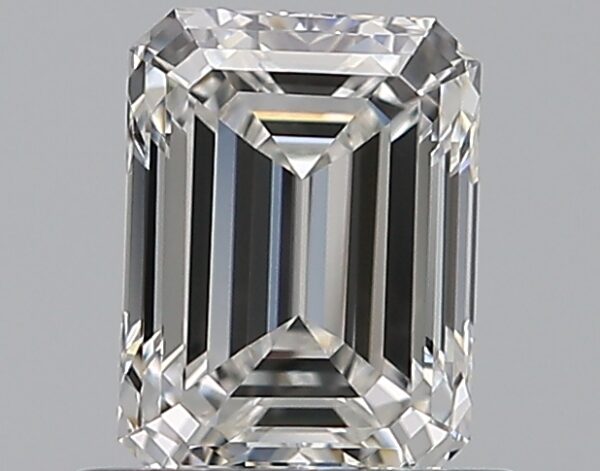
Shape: emerald
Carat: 0.72
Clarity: VVS1
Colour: F
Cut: EX
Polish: EX
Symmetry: EX
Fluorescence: N
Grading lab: GIA
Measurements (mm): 5.85 x 4.32 x 2.96